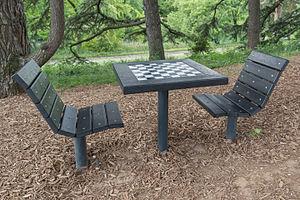
Table échiquier au Parc de la Tête d'Or à Lyon, France.
Le jeu d’échecs oppose deux joueurs de part et d’autre d’un tablier appelé échiquier composé de soixante-quatre cases claires et sombres nommées les cases blanches et les cases noires. Les joueurs jouent à tour de rôle en déplaçant l'une de leurs seize pièces, claires pour le camp des blancs, sombres pour le camp des noirs. Chaque joueur possède au départ un roi, une dame, deux tours, deux fous, deux cavaliers et huit pions. Le but du jeu est d'infliger à son adversaire un échec et mat, une situation dans laquelle le roi d'un joueur est en prise sans qu'il soit possible d'y remédier.
L’échiquier est le tablier ou plateau du jeu d'échecs. C'est une grille carrée de 8 cases de côté, soit 64 cases en tout, en alternance sombres et claires. Dans les tables d'échecs, l'échiquier est intégré dans la surface supérieure de la table.